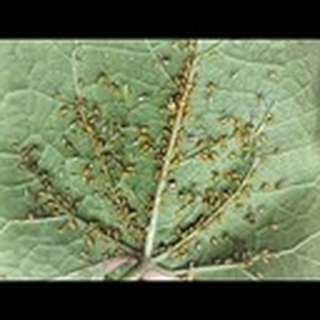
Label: cotton_aphids